Hijitus

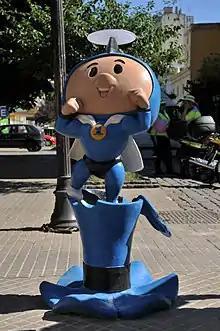
Statue of Súper Hijitus (Hijitus alter ego) at the "Paseo de la Historieta" of Buenos Aires

Hijitus is an Argentine comic superhero created by Manuel García Ferré. He made his debut in September 1955 in the comic strip "The Adventures of Pi-Pío", published in "Billiken" magazine. In his debut he wore a bowler hat, but when it was republished in the Anteojito magazine, it appeared with a top hat, he was only a side character then, but after having some modifications became the protagonist of his own action comedy animated series "The Adventures of Hijitus" which was broadcast in Argentina between 1967 and 1974. Later it in the 1990s and in 2010-2012 was broadcast again through El Trece channel with a high audience rate. He is one of the best-known Argentine comic characters, along with Patoruzú, Mafalda, Clemente and Juan Salvo "Eternauta". The TV series is frequently re-transmitted on Argentine television as many Argentines perceive it as nostalgic.